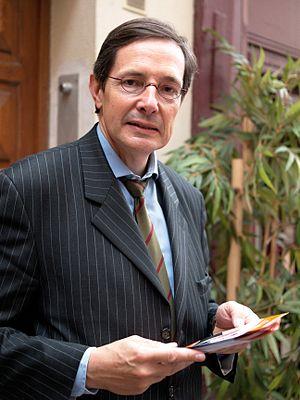
L'économiste français Christian Saint-Étienne pendant sa campagne pour les élections législatives 2007.
Les élections municipales de 2014 à Paris se sont déroulées les 23 et 30 mars 2014. L'élection du nouveau maire de Paris, Anne Hidalgo, est intervenue le samedi 5 avril 2014, lors de la première réunion du Conseil de Paris suivant le scrutin. Les conseils d'arrondissement ayant élu les maires des vingt arrondissements se sont tenus le 13 avril 2014.